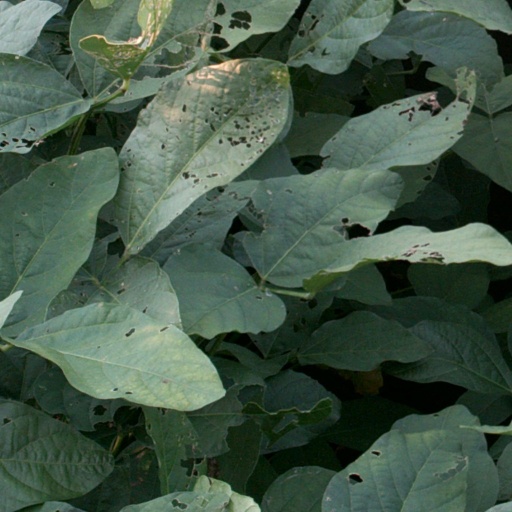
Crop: soybean